Karachi

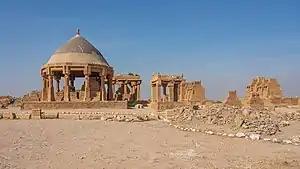
The 15th–18th century Chaukhandi tombs are a Tentative UNESCO World Heritage Site.

The region around Karachi has been the site of human habitation for millennia. Upper Paleolithic and Mesolithic sites have been excavated in the Mulri Hills along Karachi's northern outskirts. These earliest inhabitants are believed to have been hunter-gatherers, with ancient flint tools discovered at several sites.